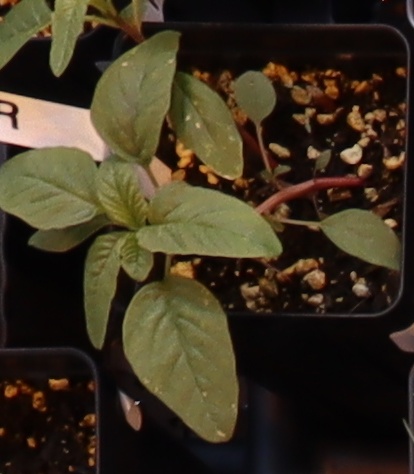
Label: Waterhemp